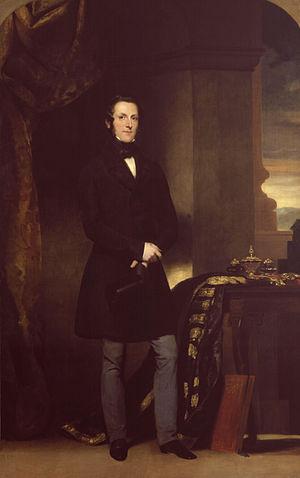
James Andrew Broun Ramsay, 1ᵉʳ marquis de Dalhousie, est un homme politique britannique qui est gouverneur général des Indes de 1848 à 1856 pour le compte de la Compagnie britannique des Indes orientales.